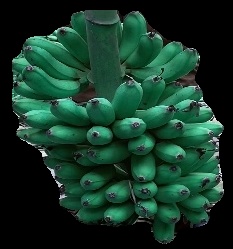
Variety: rasbale
Grade: grade1